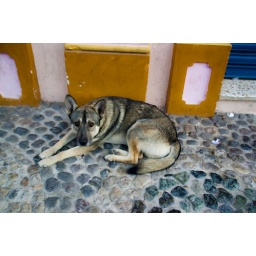
beautiful, sad street dog in Panajachel, Guatemalaallmystrings.tumblr.com/